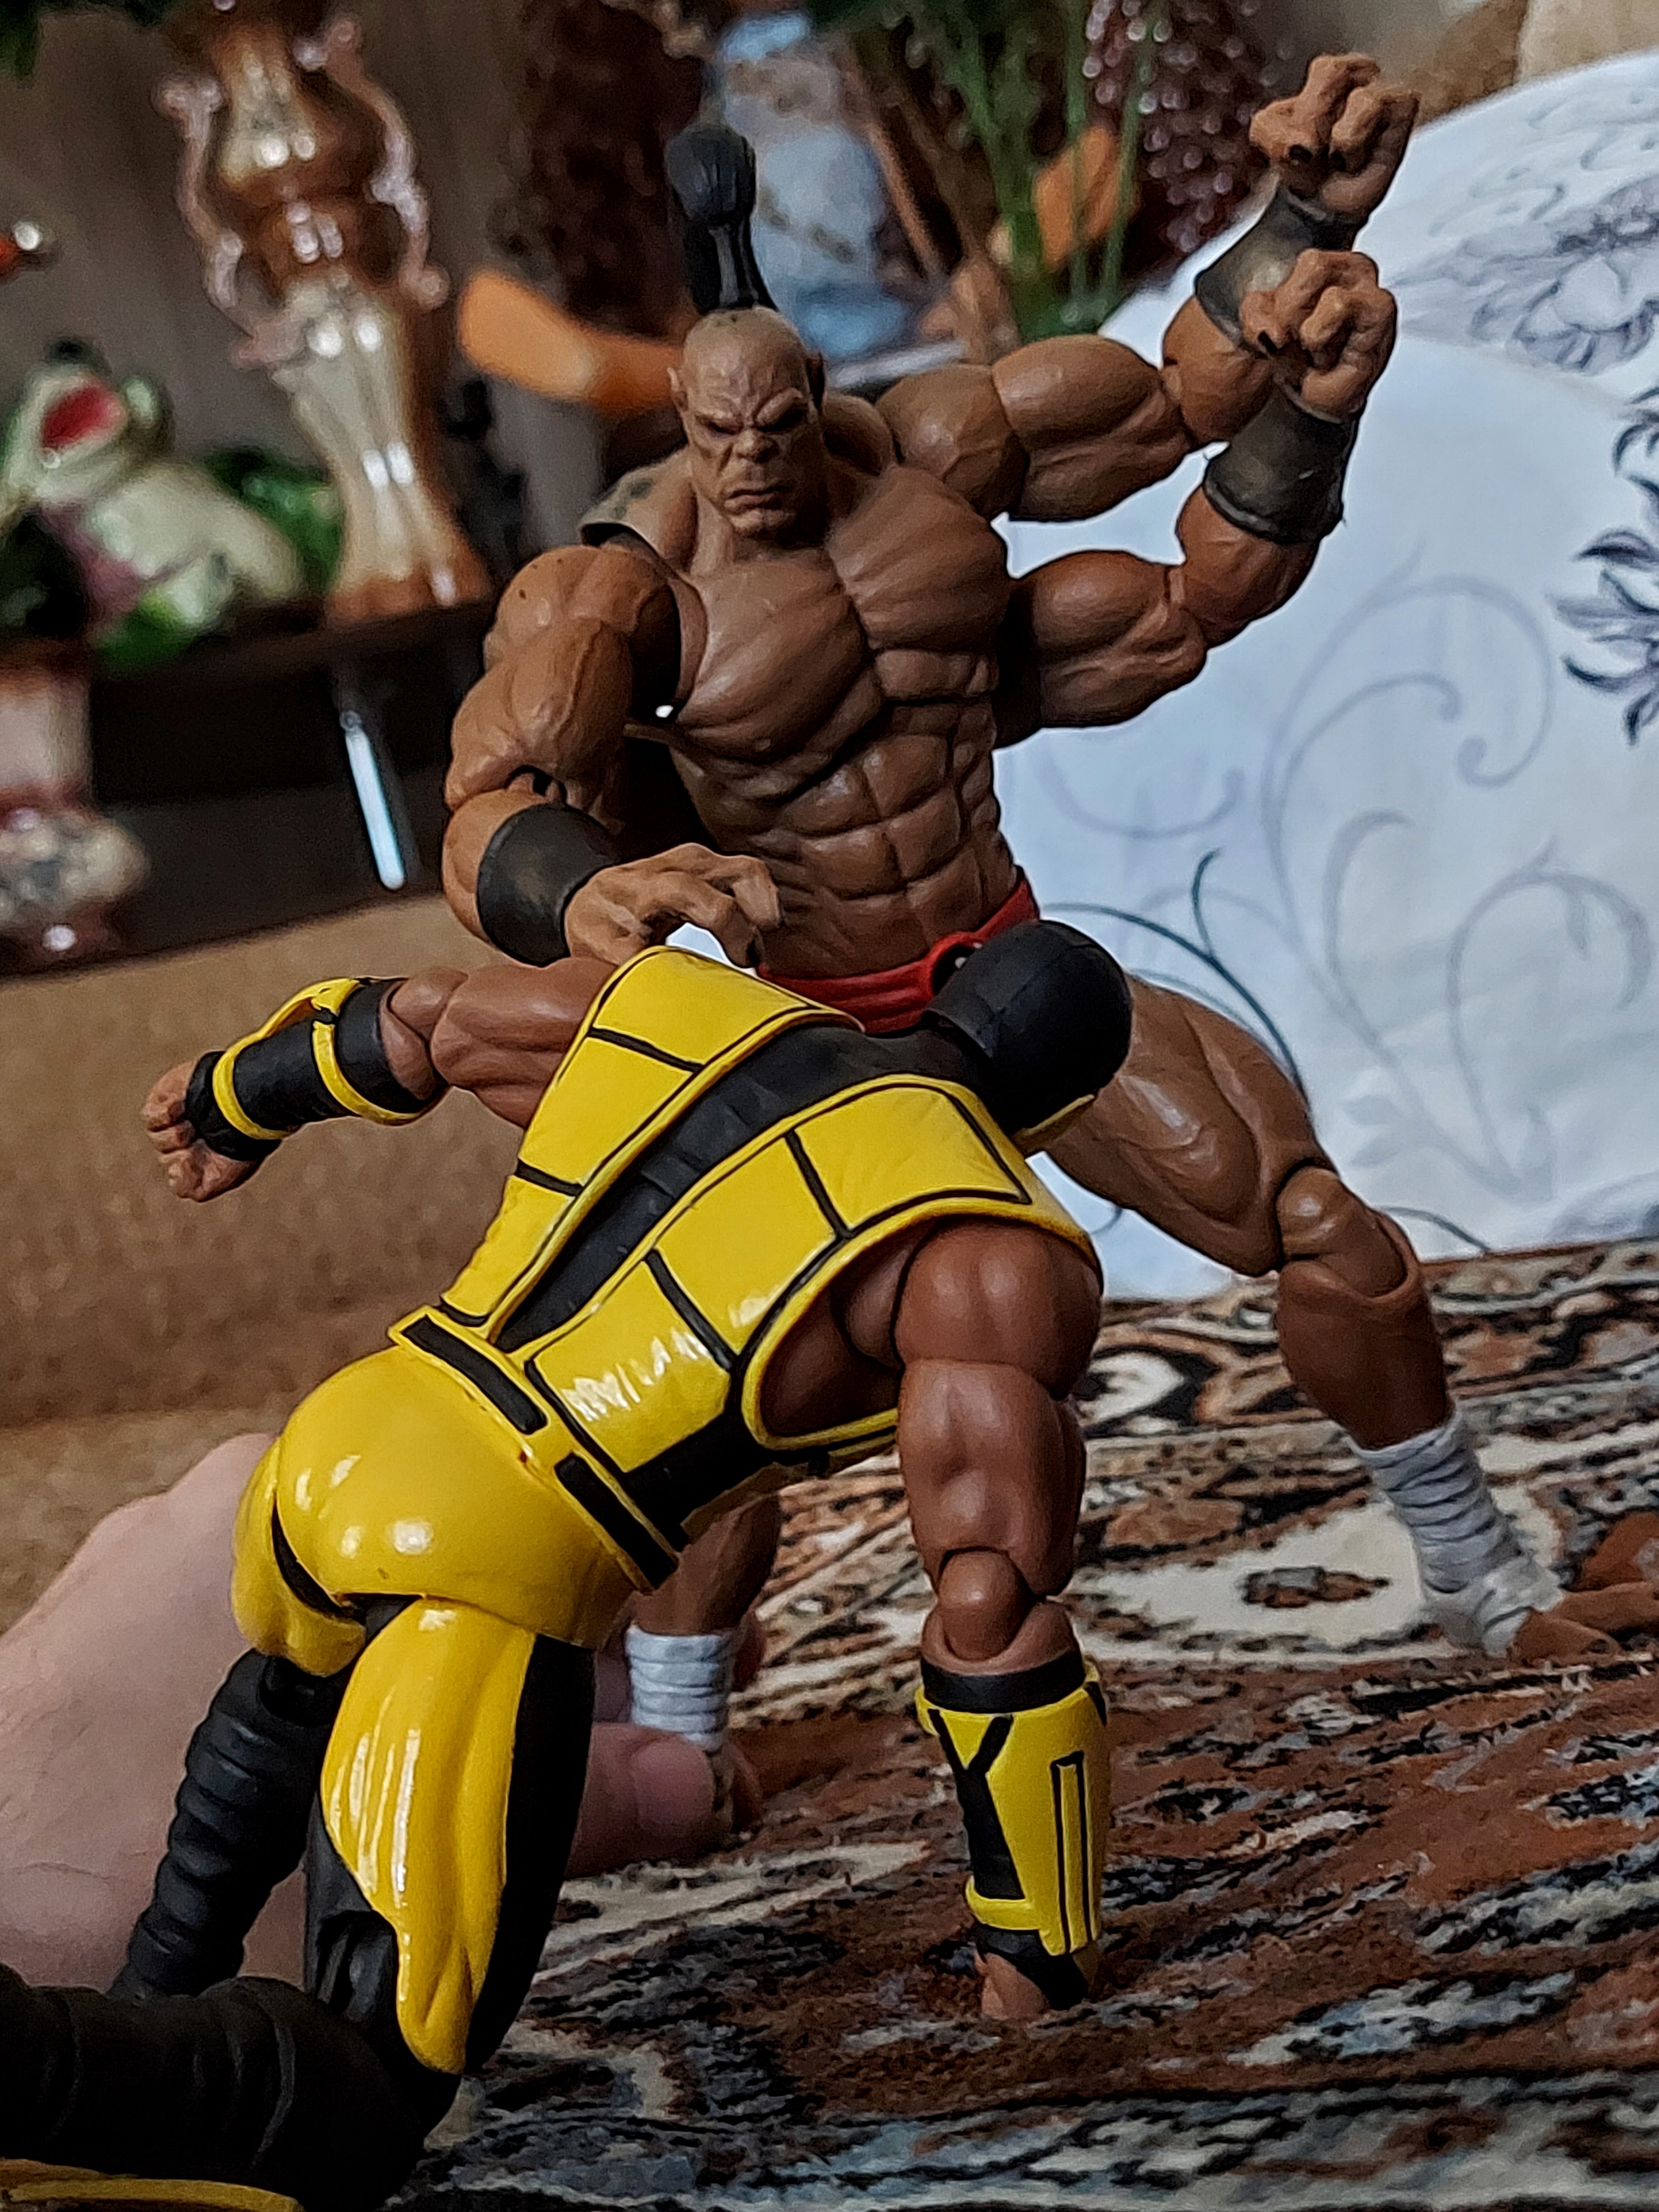
Shokan, storm, collectibles, warrior, fighter, action, figure, shorts, toy, thigh, art, competition event, championship, event, bodybuilding, fictional character, underpants, action figure, chest, fiction, sports, contact sport, comics, mythology, fun, competition, hero, action film, tournament, physical fitness, superhero, costume, armour, illustration, metal